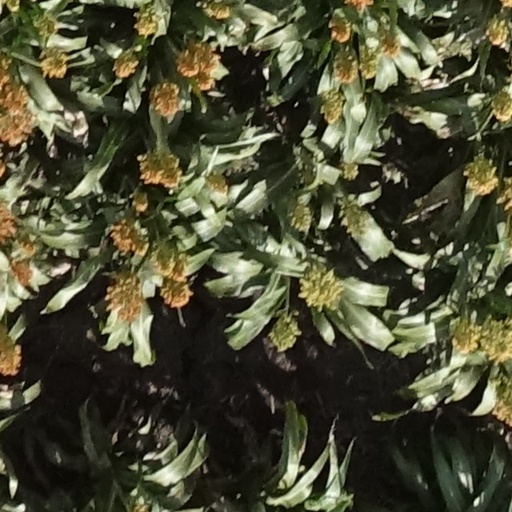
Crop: sorghum